Indian Trail Road–Belle River Bridge

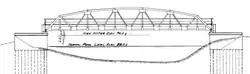

The Indian Trail Road–Belle River Bridge, also known as the Radike Mills Bridge, is a historic bridge that was originally constructed on Indian Trail Road, spanning the Belle River in China Township, Michigan. It was listed on the National Register of Historic Places in 2000. The bridge has been moved, and now is located at Purdue University's Steel Bridge Research, Inspection, Training and Engineering Center on South Sharon Chapel Road in West Lafayette, Indiana.